Map of the Soul: 7

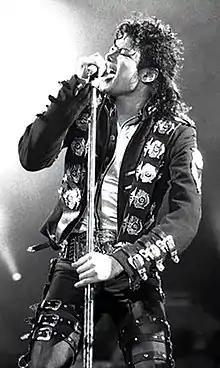
BTS became the first foreign artist in 36 years to top Japan's mid-year Oricon Albums Chart ranking with "Map of the Soul: 7", since Michael Jackson ("pictured") with "Thriller" (1984).

In South Korea, the album debuted atop the Gaon Album Chart, giving BTS their thirteenth number one. The album sold over 2.65 million copies in its first six hours and a record-breaking 3.37 million copies in its first week, achieving the highest first week sales in Hanteo Chart history and surpassing their previous record of 2.13 million copies with "Map of the Soul: Persona"; it outsold the next nineteen best-selling albums of 2020 combined. In under nine days of the album's release, "Map of the Soul: 7" sold 4.1 million copies, marking the highest sales achieved by an album in a month and over a single year in the Gaon Album Chart's history, surpassing the monthly and annual sales of "Map of the Soul: Persona" and making it the best-selling album in the history of South Korea. It is also the first Korean album to sell more than 4 million copies since Gaon Chart's inception. In April, it became the first album certified as "Quadruple Million" by Gaon since the body implemented certifications in 2018; BTS are the only artist to achieve this. Following the release of "Map of the Soul: 7", BTS became the best-selling artist in South Korea of all time, having sold 20.32 million albums cumulatively. It topped Gaon's annual album chart with a cumulative 4,376,975 copies sold, marking the fifth consecutive year that BTS had the best-selling album in their home country. In Japan, the album became the group's fifth number one, selling more than 370,000 copies in its release week. It was certified Platinum by Recording Industry Association of Japan (RIAJ) in February 2020, denoting 250,000 shipments. Four months later, in June, Oricon announced that "Map of the Soul: 7" had topped the mid-year Album Chart ranking with 429,000 copies sold, making BTS the first foreign artist in 36 years to do so since Michael Jackson with "Thriller" (1984), and the first male artist in three years since SMAP in 2017 with their greatest hits album "SMAP 25 Years".